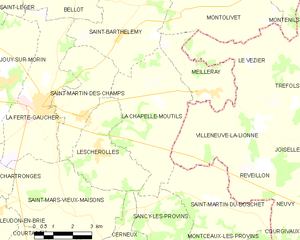
Carte des communes françaises La Chapelle-Moutils